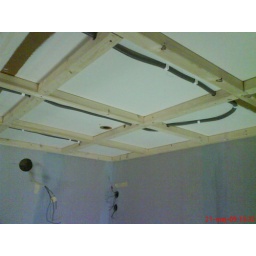
Frame for the inner roof with the kables for the spotlights.8 spotlights and 2-3 above the mirror by the sink.